Angeles City

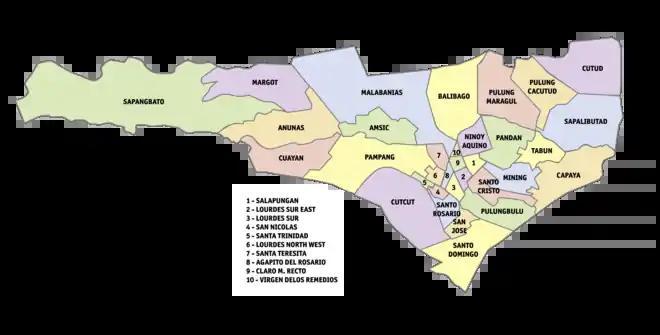

In 1796, the "gobernadorcillo" or town head of San Fernando, "Don" Ángel Pantaleón de Miranda, and his wife, "Doña" Rosalía de Jesús, along with some followers, staked out a new settlement, which they named "Culiát" because of the abundance of vines ("Gnetum indicum") of that name in the area. The new settlers cleared the woodland and cultivated the area for rice and sugar farming. Don Ángel built his first house with light materials at the northwest corner of the intersection of Sapang Balen and the road going towards the town of Porac. It was later donated to the Catholic Church and became a cemetery called "Campo Santong Matua" (today the site of Nepomuceno Coliseum).